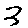
Label: 3